Sir John Donne

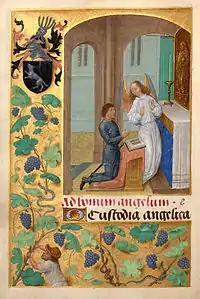
Donne depicted with his coat of arms in the "Louthe Hours" ("alias" "Donne Hours"), painted by Simon Marmion c.1480, Collection of University of Louvain-la-Neuve, MS A2, f.100v

Apart from the Memling, there are two surviving Flemish illuminated manuscripts commissioned by Donne in the British Library, plus a second-hand one (BL MS Royal 15 D iv) that was a gift from the two Duchesses of Burgundy (the widowed Margaret and her stepdaughter Mary) with the inscriptions: "For yet not har that ys on of yor treu frendes Margarete of Yorke" ("Forget not her that is one of your true friends, Margarete of York), and "Prenez moy ajames pour vre bonne amie Marie D. de bourg.ne" ("Take me forever for your good friend, Mary, Duchess of Burgundy"). This was formerly in the Old Royal Library, probably having been presented to Henry VIII by one of Donne's sons. He commissioned an important Book of Hours of about 1480, now known as the "Donne Hours", previously called the "Louthe Hours" due to an incorrect identification of the commissioner of the work, now in Louvain, which has a miniature of him kneeling in armour with his guardian angel with on the same folio a representation of his arms: "Azure, a wolf salient argent" (as shown on escutcheons on the capitals of the columns in the Donne Triptych by Hans Memling), with crest: "A knot of five snakes".